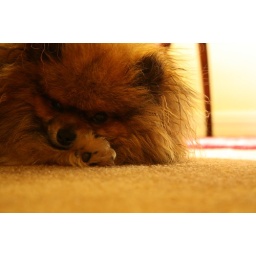
piper sleeping under a desk